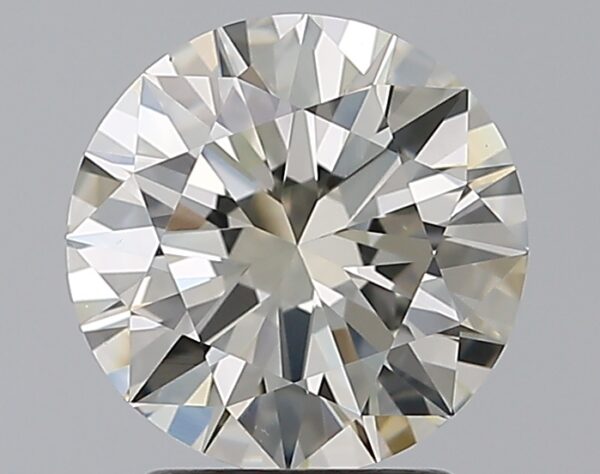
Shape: round
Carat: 2
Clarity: VS1
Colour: K
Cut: EX
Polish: EX
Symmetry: EX
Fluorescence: ST
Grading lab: GIA
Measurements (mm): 8.13 x 8.17 x 4.91